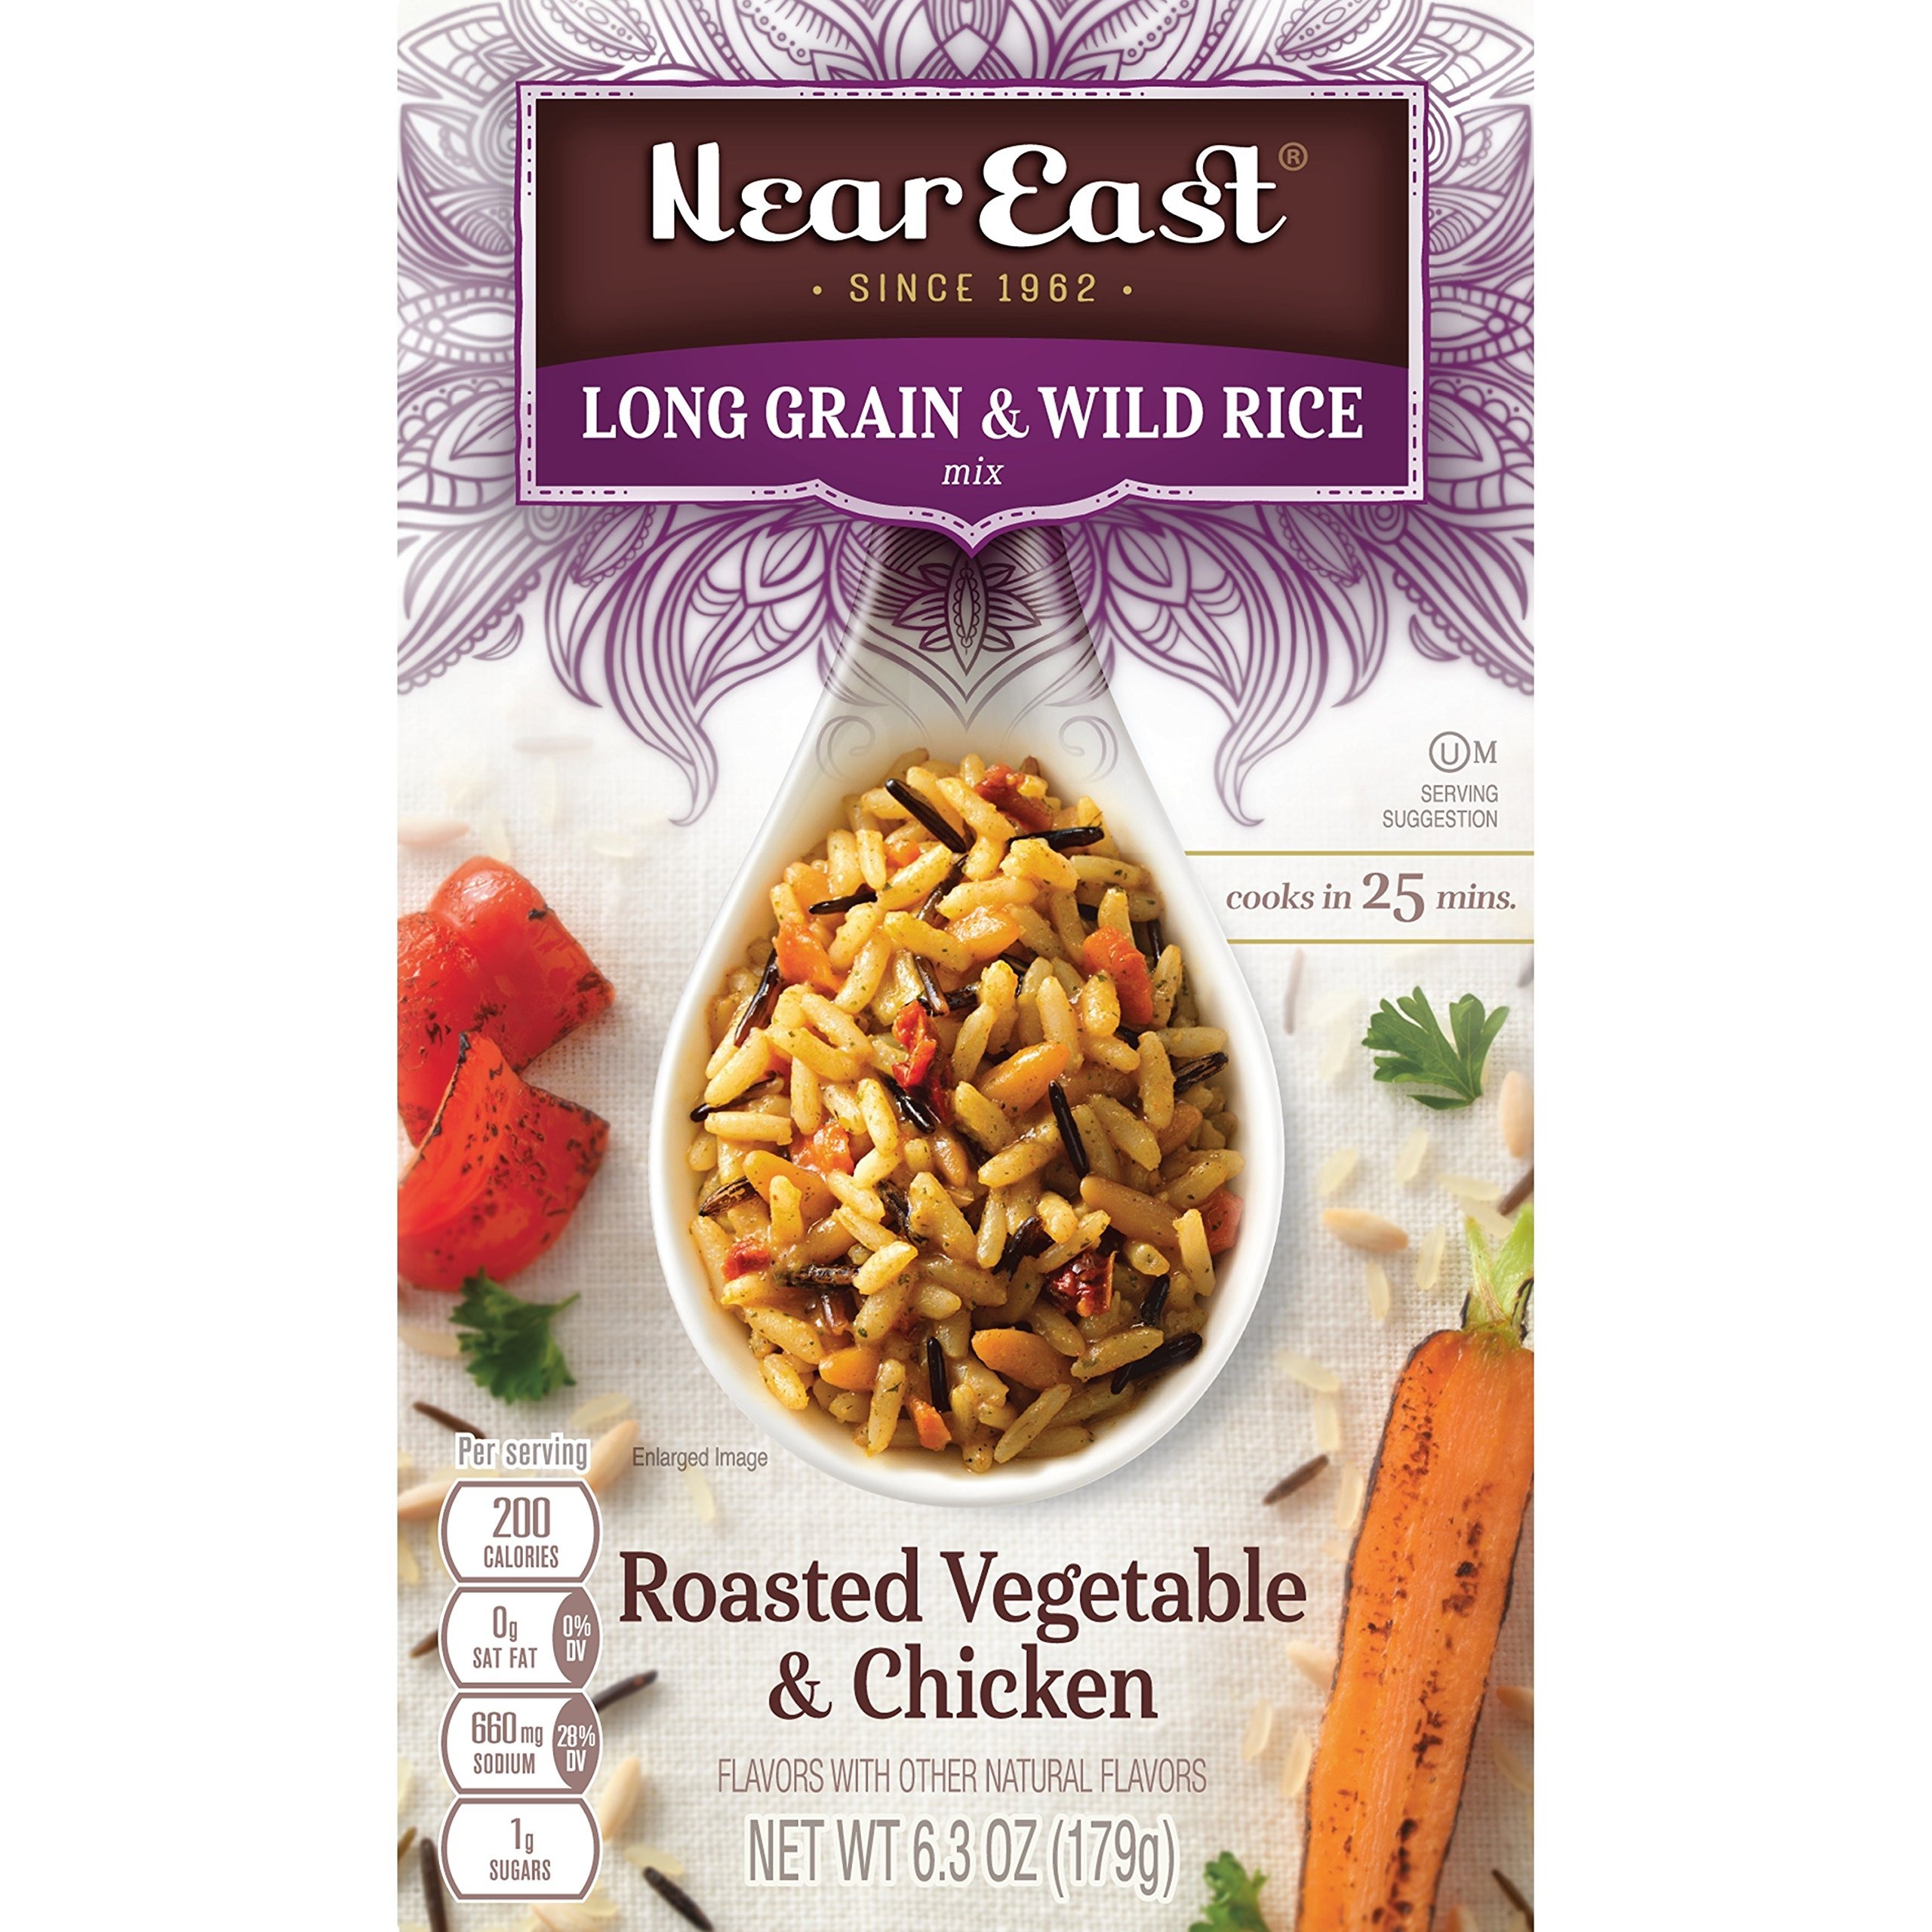
Item Name: Near East Long Grain & Wild Rice Mix, Roasted Vegetable & Chicken, 6.3oz Box
Bullet Point 1: Chicken-flavored long grain rice, wild rice and toasted orzo pasta with roasted carrots, tomatoes, red bell peppers, onion and garlic
Bullet Point 2: Made with 100% natural, certified kosher ingredients
Bullet Point 3: Cooks in under 30 minutes
Bullet Point 4: Contains a blend of herbs and spices to create for an authentic flavor from around the world
Bullet Point 5: Make tonight special by creating an exciting dish with your favorite Near East product. Visit our website's Recipe section to find a simply delicious dish
Value: 6.3
Unit: Ounce

Price: 3.67